City of Charles Sturt

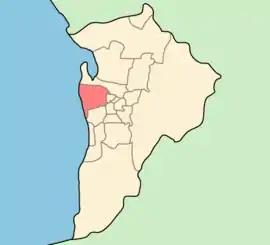

The City of Charles Sturt is a local government area in the western suburbs of Adelaide, South Australia, stretching to the coast.